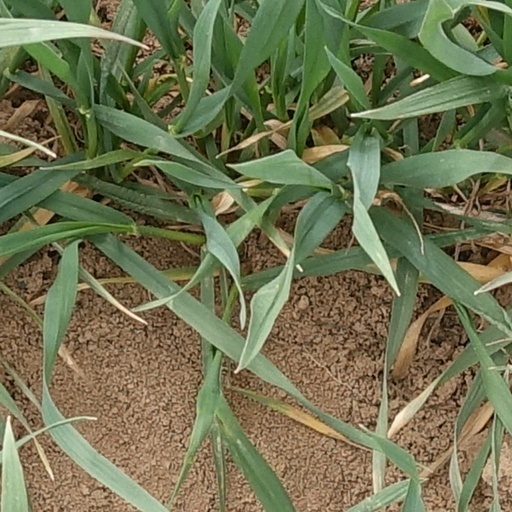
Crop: wheat